Jesuit College Preparatory School of Dallas

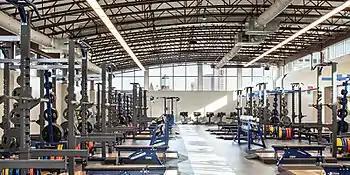
Dell Performance Center

In 2008 the school began the first of a series of major renovations stemming from its $26.5 million "We Are Jesuit" campaign. Many rooms, including the old student commons, were converted into classrooms. The auditorium was also demolished and filled with concrete, amphitheater style seating. Upstairs, new student commons and counselors' offices were built. The Arts, Assembly, and Athletic Building (AAA) was renamed as The Terry Center (or Mike and Mary Terry Family Foundation Center). In 2010, Postell Stadium completed renovation, named in honor of former school President Rev. Phillip Postell, S.J.. The stadium is now called Ranger Stadium, after light was spread on Postell's past actions. The new facilities feature elevated viewing areas, increased spectator seating (over 5000), new concession stands and press box, and upgraded lighting and sound systems. In 2011 the three-story Athletic Tower was completed, creating space to house over 2,500 sqft. of athletic office space and lockers for over 20 sports teams, as well as the 9,000 sqft. Dell Performance Center.